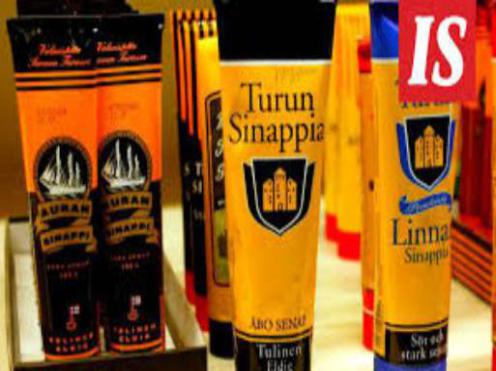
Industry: Food